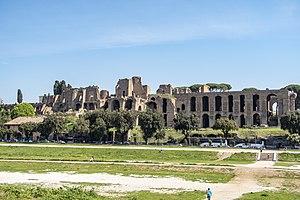
Le mont Palatin est une des sept collines de Rome. Il occupe une position centrale dans la Rome antique dont c'est une des parties les plus anciennes. Il donne sur le Forum Romain au nord et sur le Circus Maximus au sud. Sous l'Empire, le Palatin est occupé par d'imposantes demeures construites pour les empereurs, ce qui a donné naissance au mot « palais ». Leurs ruines occupent encore aujourd'hui une grande partie de la colline.